Imperial Japanese Navy Air Service

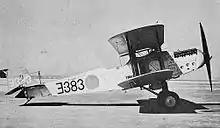
Mitsubishi B1M torpedo bomber

When "Hōshō" was completed, little thought was given to naval aircraft in an offensive role; moreover, with only one carrier in the fleet there was insufficient consideration given to naval air doctrine within the Japanese naval establishment. However, in 1928 the First Carrier Division was formed with three carriers, and the study of the role of aircraft carriers in a naval engagement was initiated. Because of the short range of carrier aircraft at the time, many in the Japanese naval hierarchy were still very much surface oriented. These proponents of surface warfare believed carrier aircraft should be employed in a supporting role for the main battle fleet, not as offensive weapons. Naval aircraft were tasked with scouting, laying smoke screens for naval gunfire, conducting fleet air defense, and later (with the increase in aircraft performance) with attacking battleships and other surface targets.